Quarry Bay

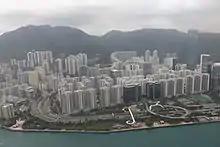
Aerial view of Taikoo Shing in Quarry Bay, One Island East is the tallest building in the photo and Mount Parker is in the background.

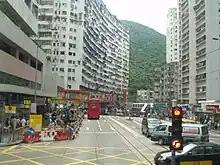
A section of King's Road in Quarry Bay

Quarry Bay is an area beneath Mount Parker in the Eastern District of Hong Kong Island, in Hong Kong. Quarry Bay is bordered by Sai Wan Ho to the east, Mount Parker to the south, North Point to the west, and Victoria Harbour to the north.